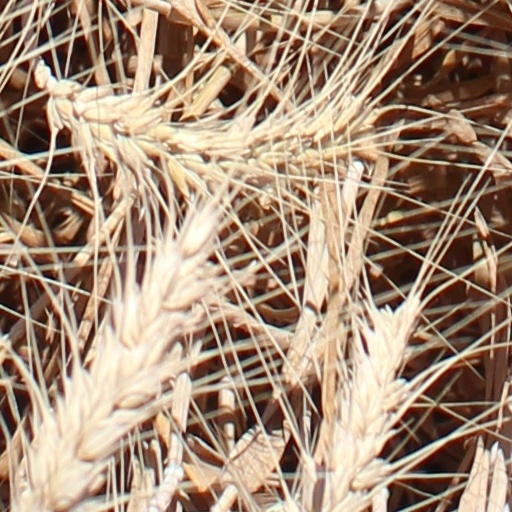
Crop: wheat